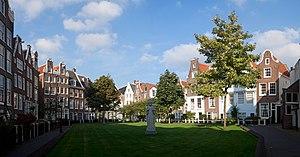
Le béguinage d'Amsterdam est l'une des plus anciennes cours intérieures de la ville. Composée d'un ensemble de bâtiments, dont la plupart sont aujourd'hui des habitations privées, le béguinage abrite également l'Église réformée anglaise d'Amsterdam construite au XIVᵉ siècle, qui sert de chapelle, ainsi que la plus vieille maison de la ville encore debout, la « Maison de Bois » construite vers 1528. La dernière béguine à y avoir habité est morte le 23 mai 1971.